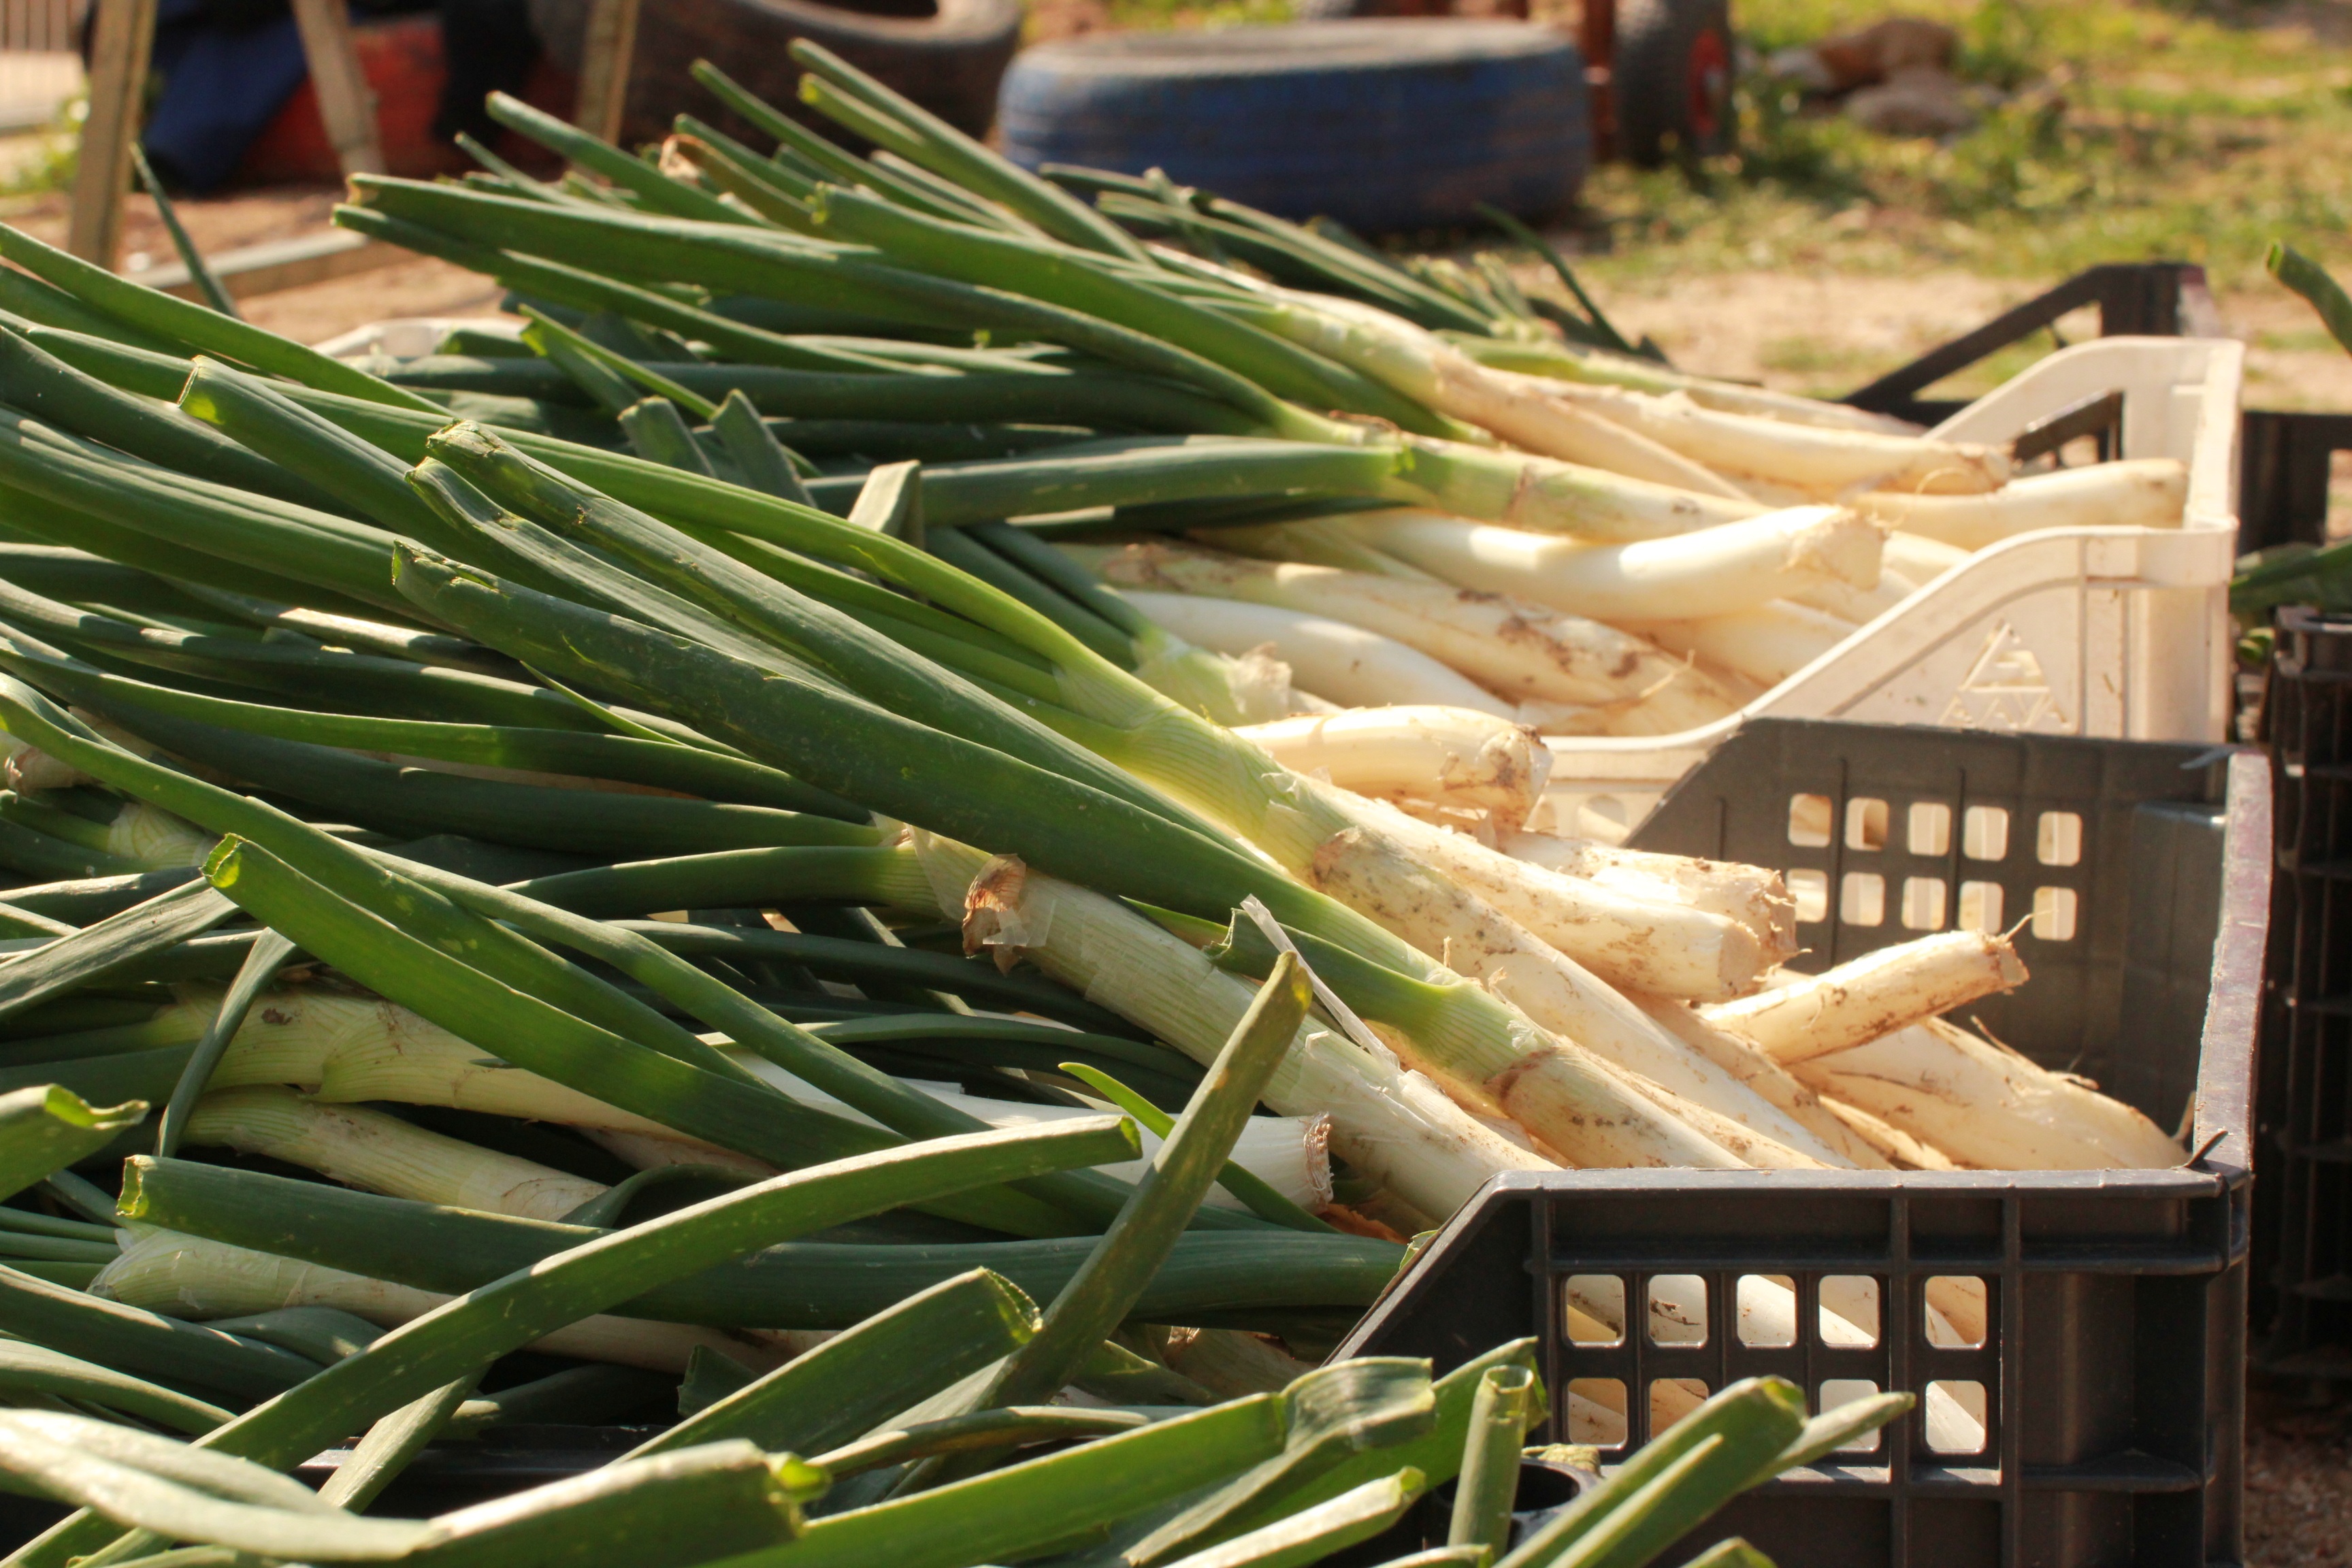
plant, dish, food, green, produce, vegetable, crop, natural, fresh, garden, healthy, leek, organic, bio, flowering plant, calcots, green organic, grass family, land plant